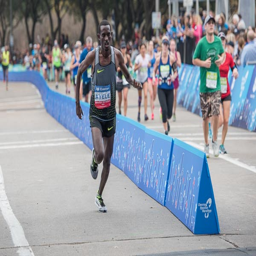
thousands crossed the finish line .